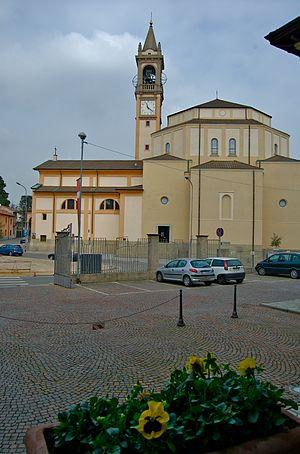
Barlassina est une commune italienne d'environ 6 900 habitants située dans la province de Monza et de la Brianza dans la région Lombardie dans le nord de l'Italie.